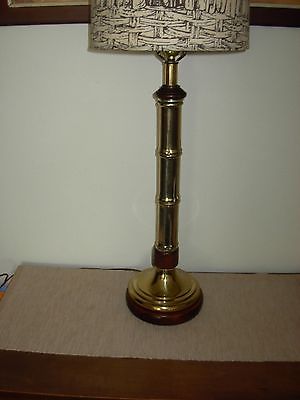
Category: lamp